John Miller (pitcher)

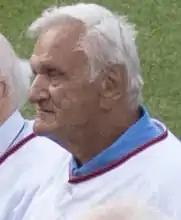
Miller at Camden Yards in 2016

John Ernest Miller (May 30, 1941 – June 5, 2020) was an American professional baseball player. He played in all or part of five seasons in Major League Baseball for the Baltimore Orioles between 1962 through 1967.